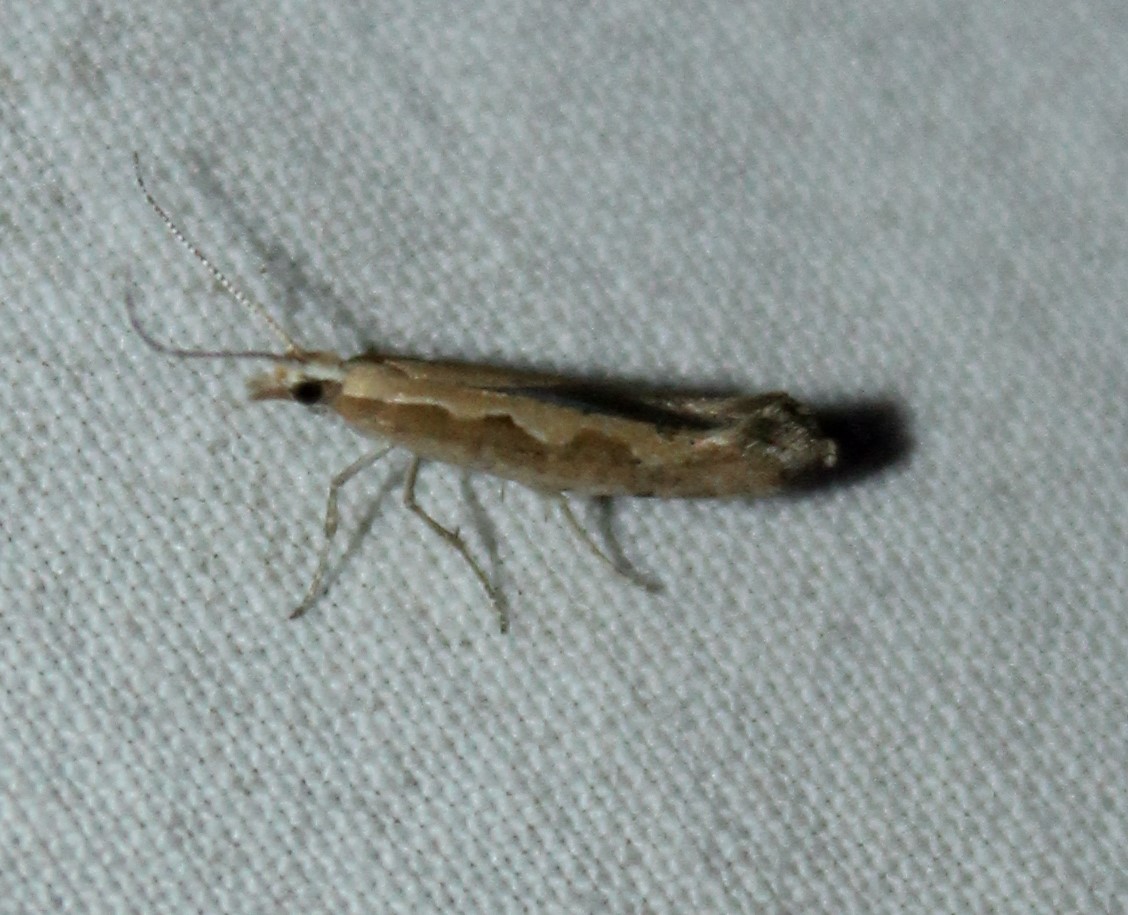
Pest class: diamondback_moth